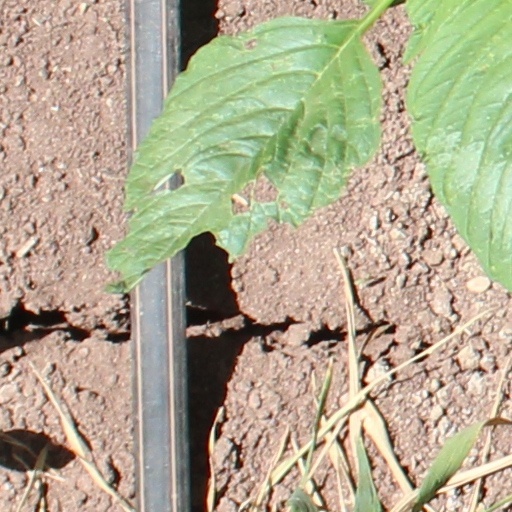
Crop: wheat